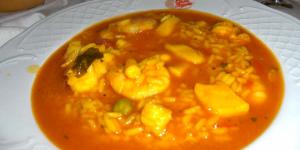
caldereta de bogavante y rape